Straight-eight engine

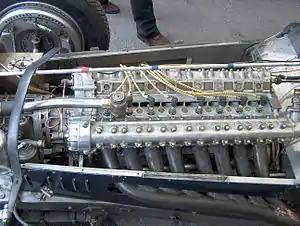
Delage straight-eight racing engine

The straight-eight engine or inline-eight engine (often abbreviated as I8) is an eight-cylinder internal combustion engine with all eight cylinders mounted in a straight line along the crankcase. The type has been produced in side-valve, IOE, overhead-valve, sleeve-valve, and overhead-cam configurations.